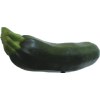
Label: dark_zucchini